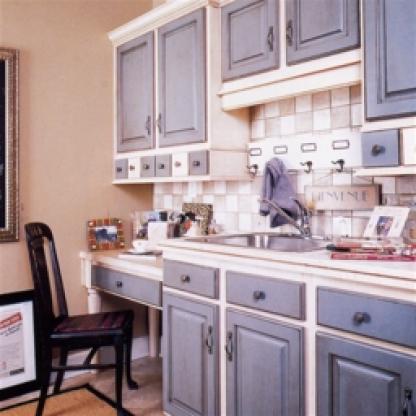
Scene: Indoor